Always Watching: A Marble Hornets Story

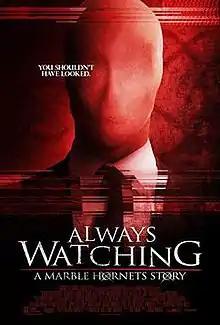
Theatrical release poster

Always Watching: A Marble Hornets Story is a 2015 American found footage horror film directed by James Moran and starring Chris Marquette, Jake McDorman, Doug Jones, Alexandra Breckenridge and Alexandra Holden. In some countries, it was retitled as Marble Hornets: The Operator. The film was released on video on demand on April 7, 2015, and opened in select theaters on May 15, 2015.